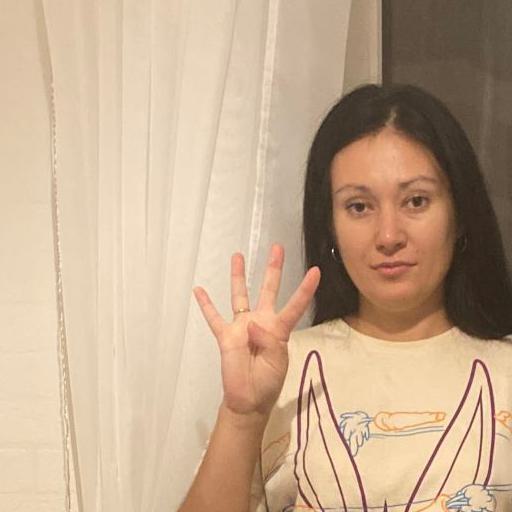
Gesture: four